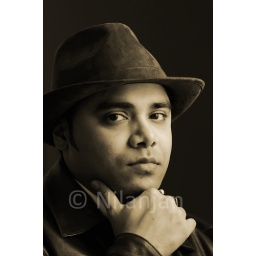
portrait of a young man wearing cowboy hat in old-fashioned black and white shade